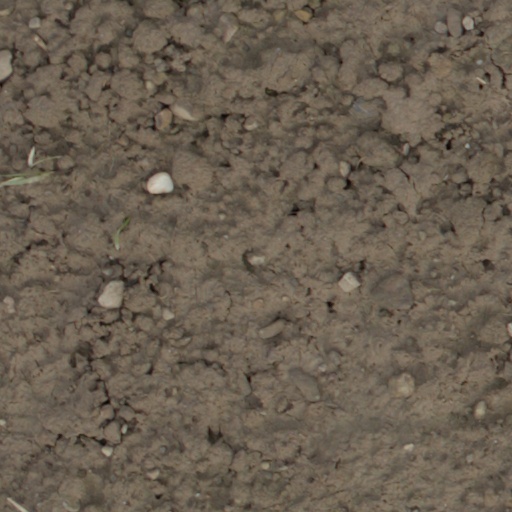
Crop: wheat